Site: brandenburg
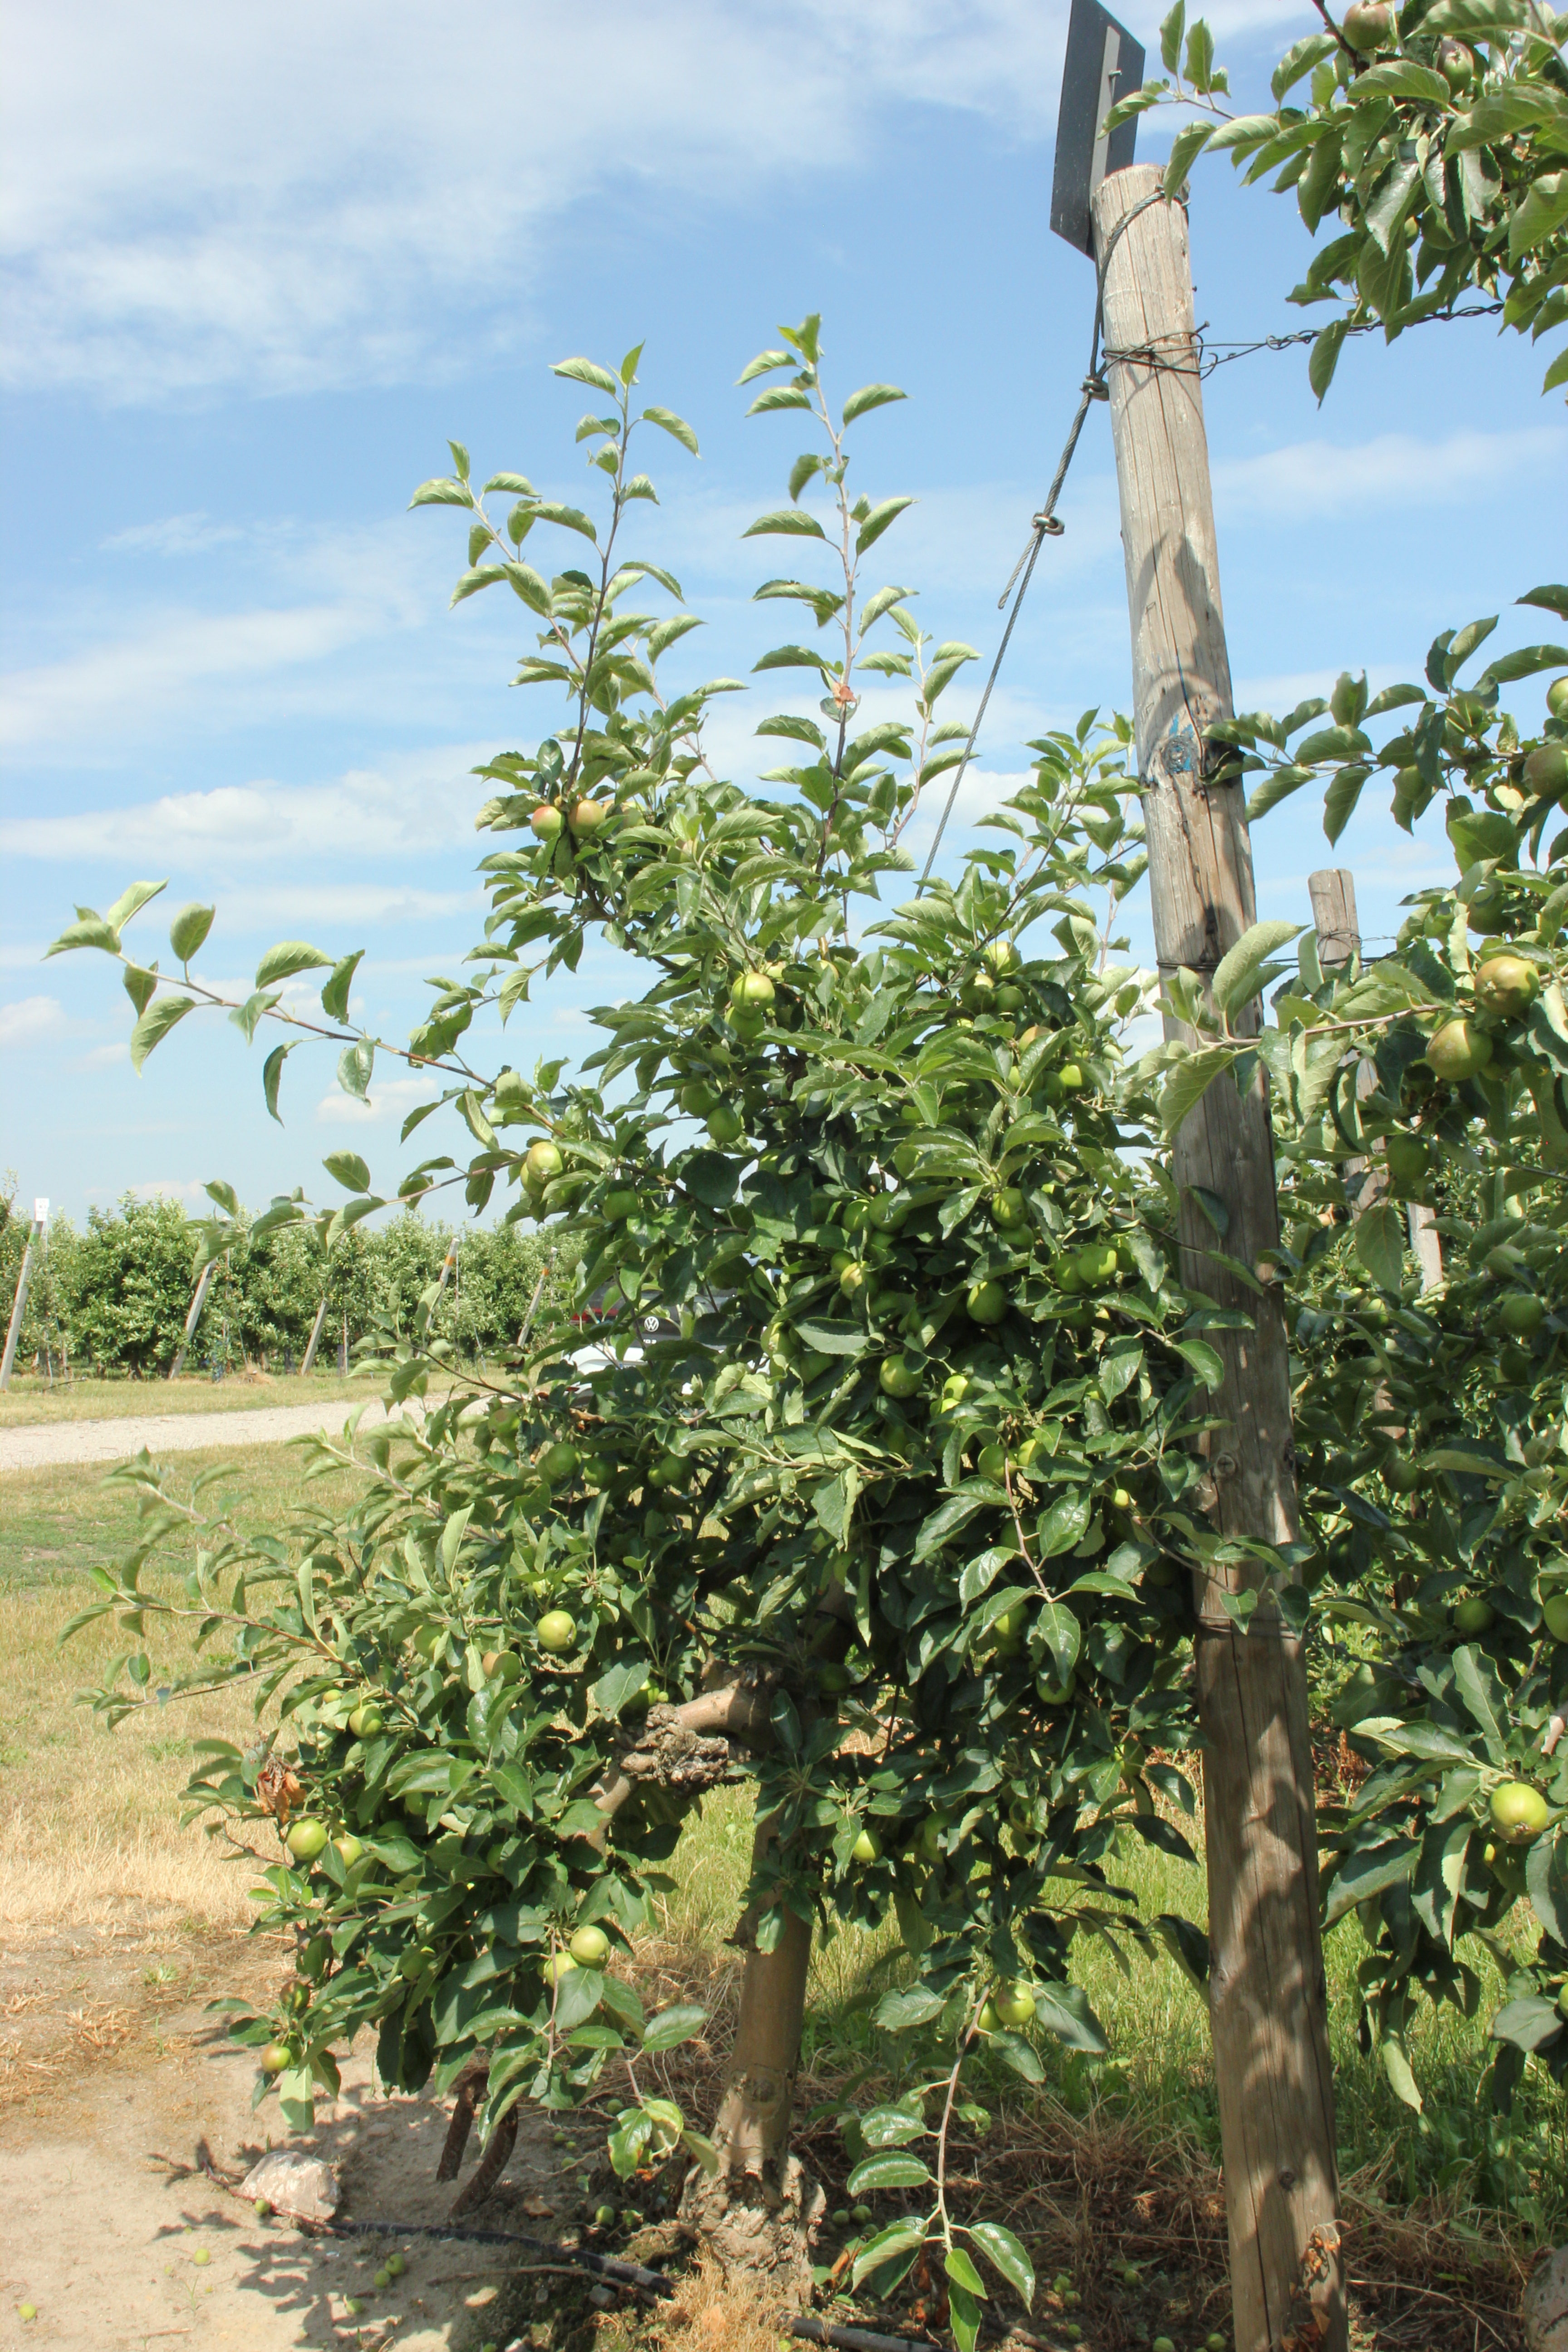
Growth stage (BBCH 74): Development of fruit